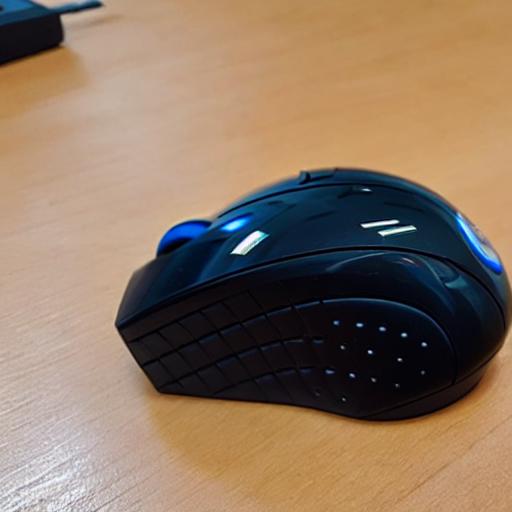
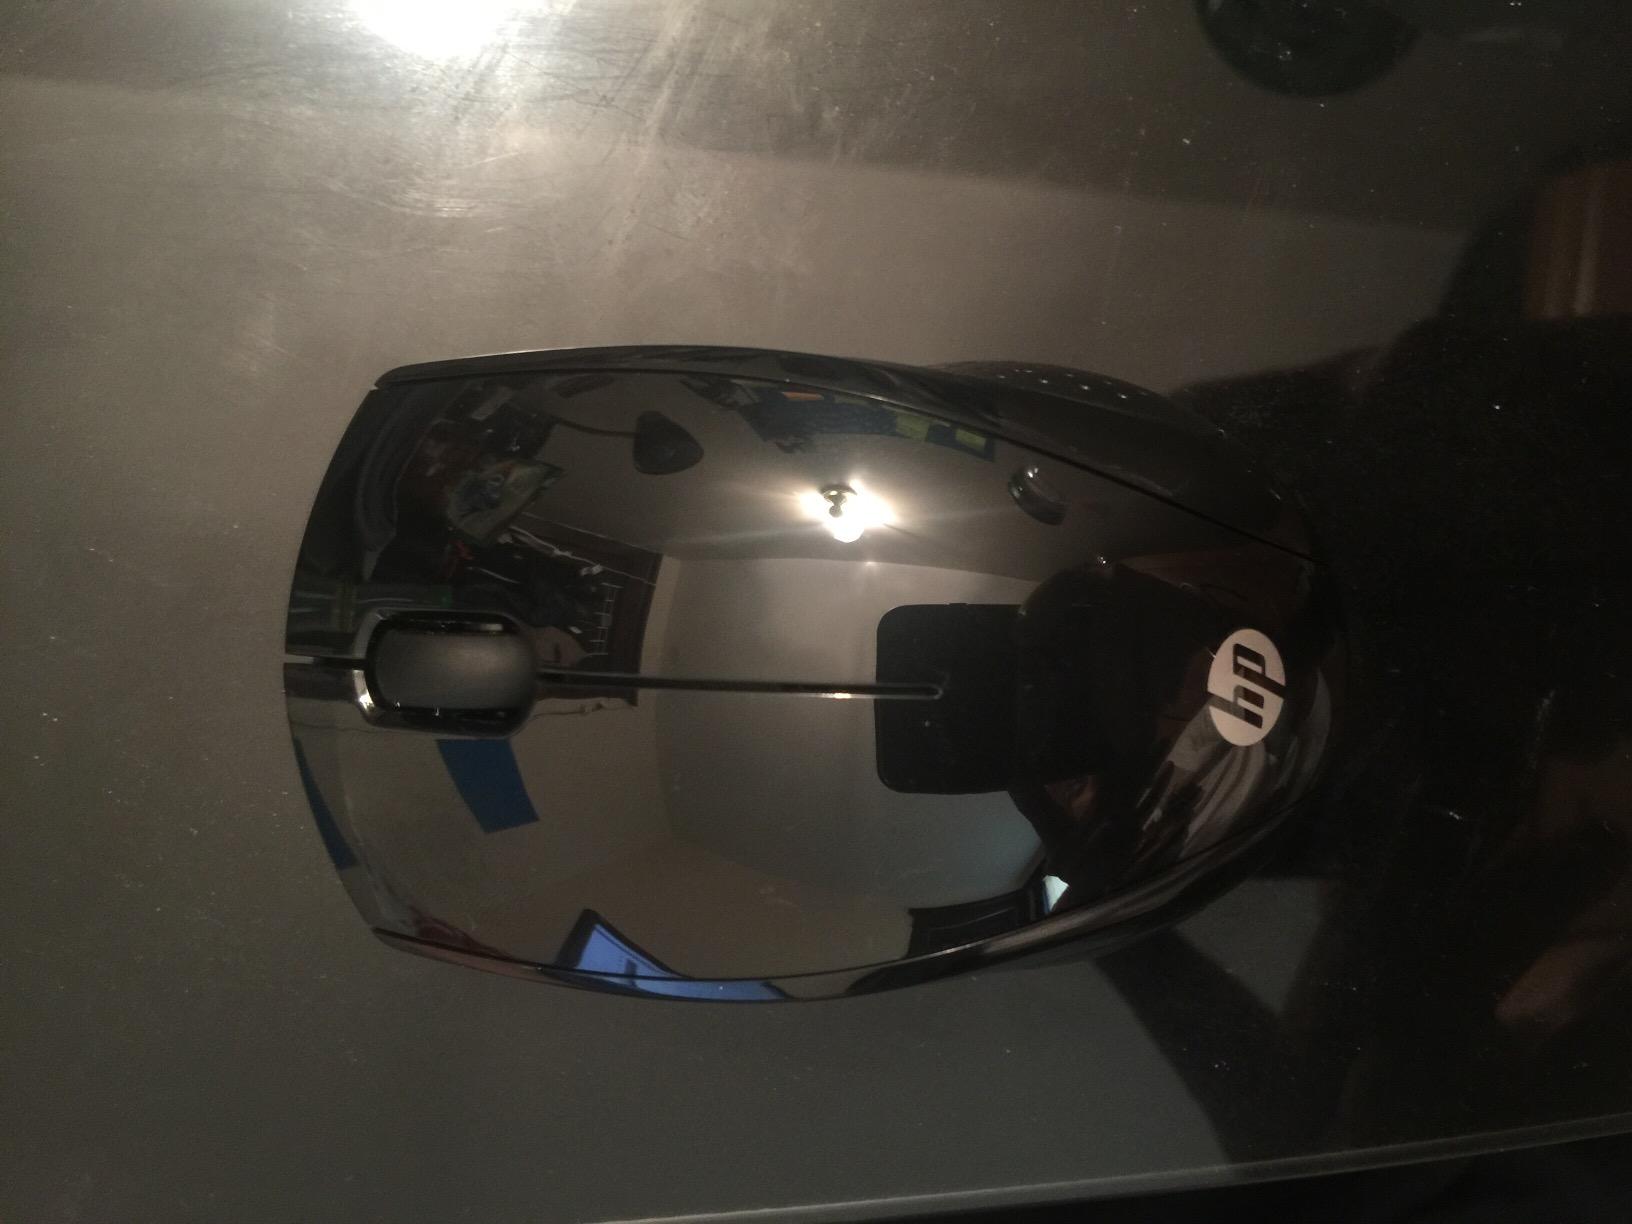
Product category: mouse
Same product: no